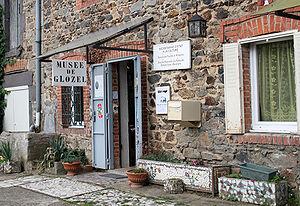
entrée du musée de Glozel, Ferrières-sur-Sichon, France
Glozel est un hameau de la commune de Ferrières-sur-Sichon, situé dans le sud-est du département de l'Allier, au Nord du Massif Central, à une trentaine de kilomètres de Vichy, dans la montagne bourbonnaise.